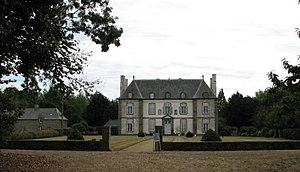
Malouinière de la Chipaudière
La Malouinière de la Chipaudière, aussi appelée château de la Chipaudière, construite à Paramé, commune ayant fusionné avec Saint-Malo, est l'une des plus vastes malouinières, ces demeures de plaisance construites par des armateurs de Saint-Malo.
Une malouinière est une vaste demeure de plaisance construite par des négociants et armateurs de Saint-Malo aux XVIIᵉ et XVIIIᵉ siècles. On en compte 112 dans la région.